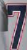
Number: 7